David Opatoshu

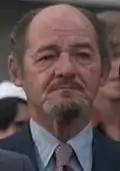
David Opatoshu in "Raid on Entebbe"

His first film, "The Light Ahead" (1939), directed by Henry Felt and Edgar G. Ulmer, is notable for being entirely in Yiddish. Opatoshu appeared as the homicide detective, Sgt. Ben Miller, in Jules Dassin's film noir, "The Naked City" (1948) produced by Mark Hellinger, and again in Dassin's "Thieves Highway". In 1953 he appeared in Henri Verneuil's "Public Enemy Number One".